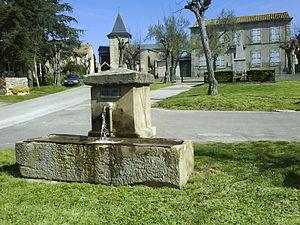
Brousses-et-Villaret est une commune française située dans le département de l'Aude en région Occitanie.